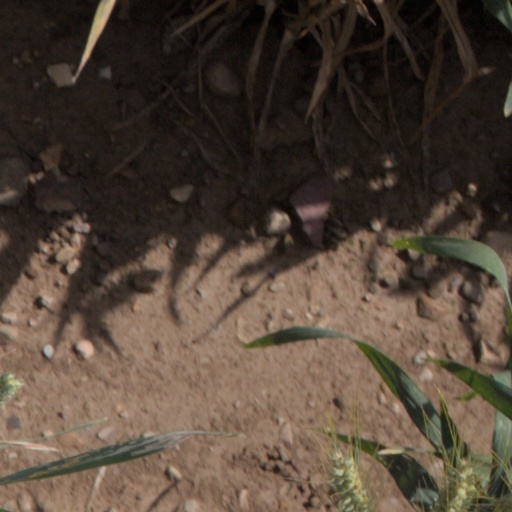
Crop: wheat